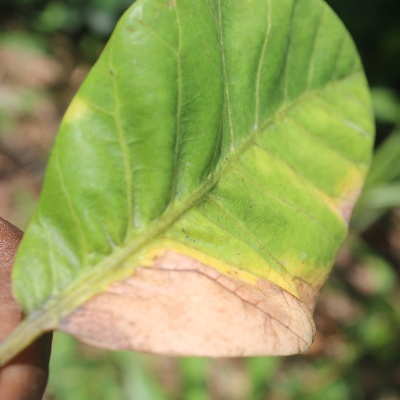
Crop: Cashew
Condition: anthracnose